Cambridge Scholars Publishing

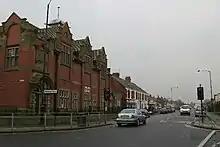
The Lady Stephenson Library, then known as Walker Library, in 2006

The firm is based in the Lady Stephenson Library, a building that was commissioned in 1908 to house one of Newcastle's early public libraries, given to the city by William Haswell Stephenson and named for his wife Eliza Mary Bond, who had died aged 67 in 1901. The building is now the location of four registered companies.